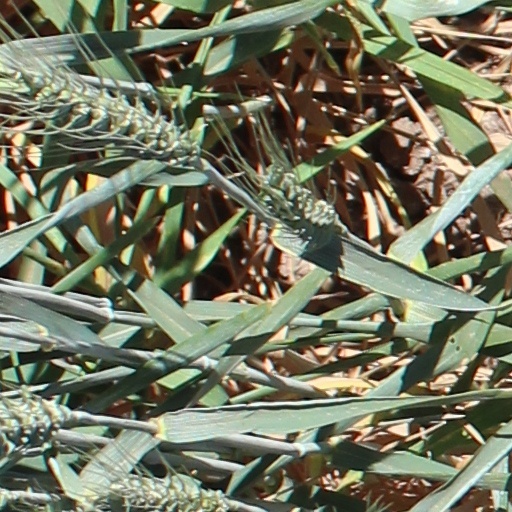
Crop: wheat